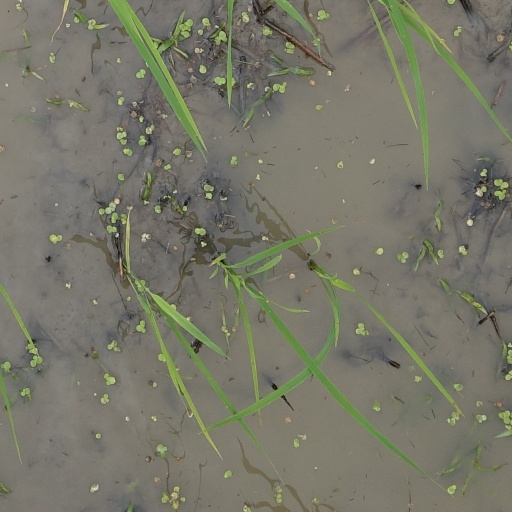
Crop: rice